Knocks (Aghalurcher)

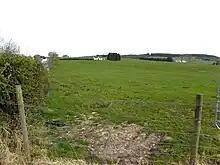
Knocks townland

Knocks is a small townland to the east of Lisnaskea in County Fermanagh, Northern Ireland. It is situated in the historic barony of Magherastephana and the civil parish of Aghalurcher and covers an area of .